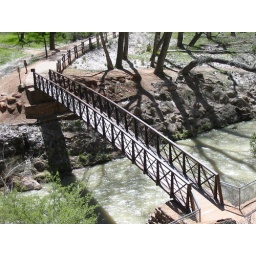
bridge over emerald water